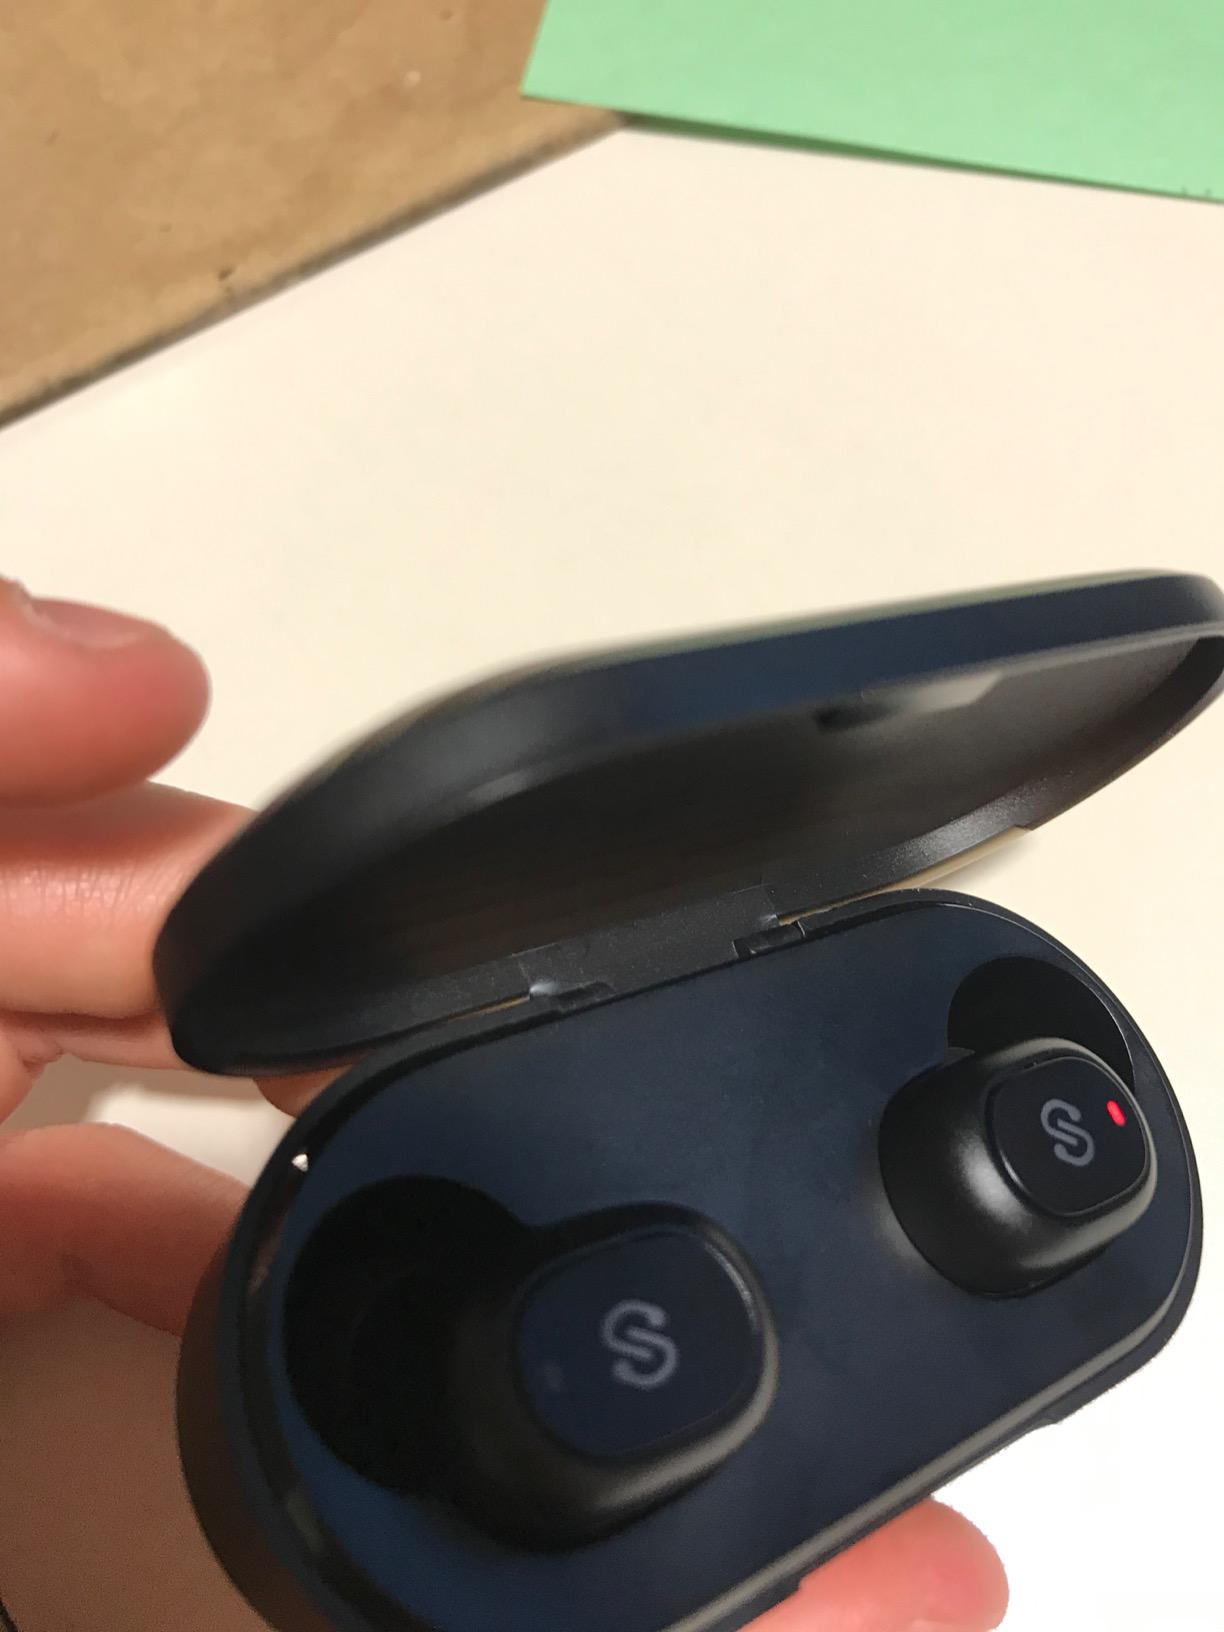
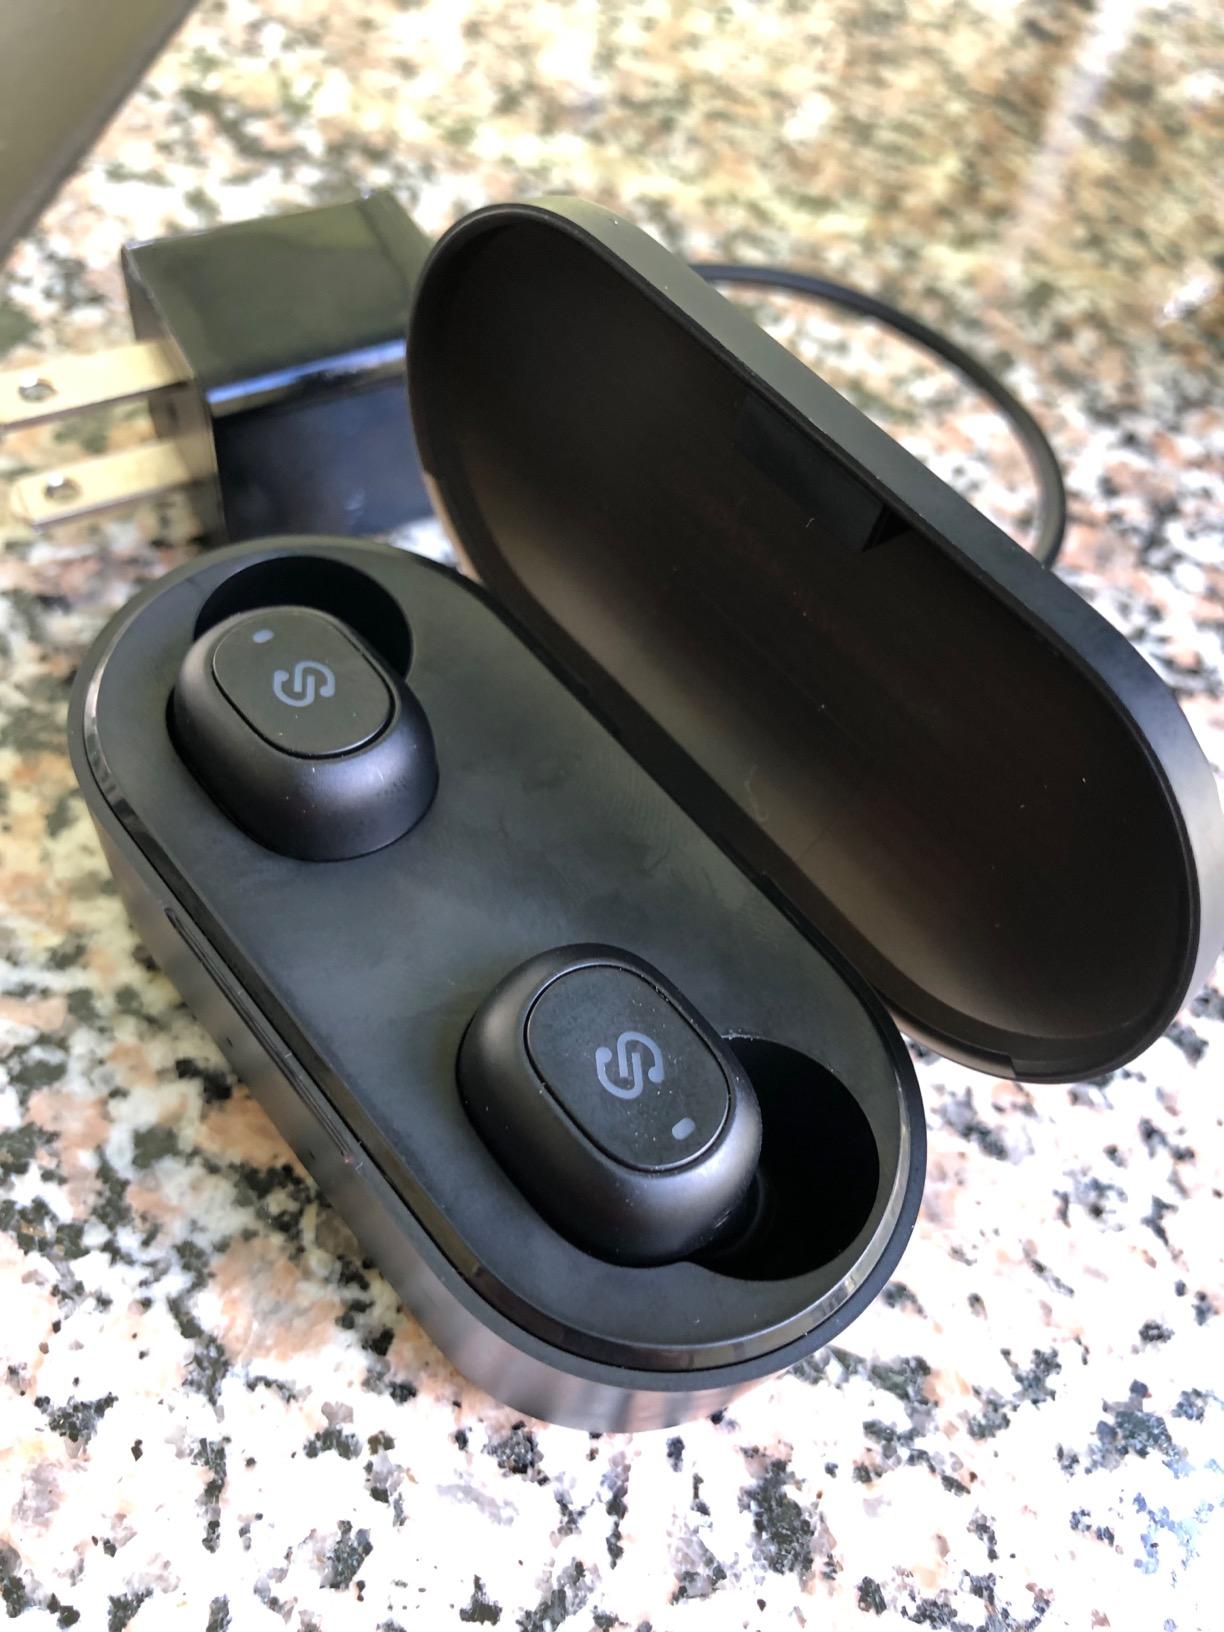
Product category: earbuds
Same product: yes